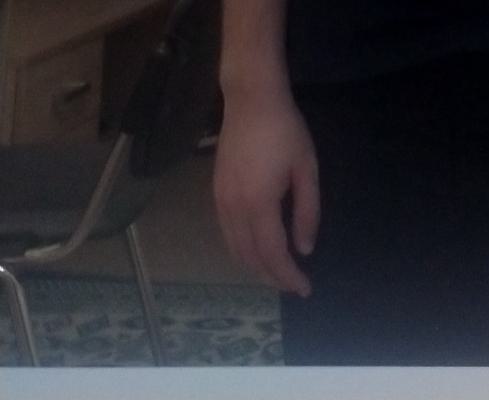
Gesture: no_gesture